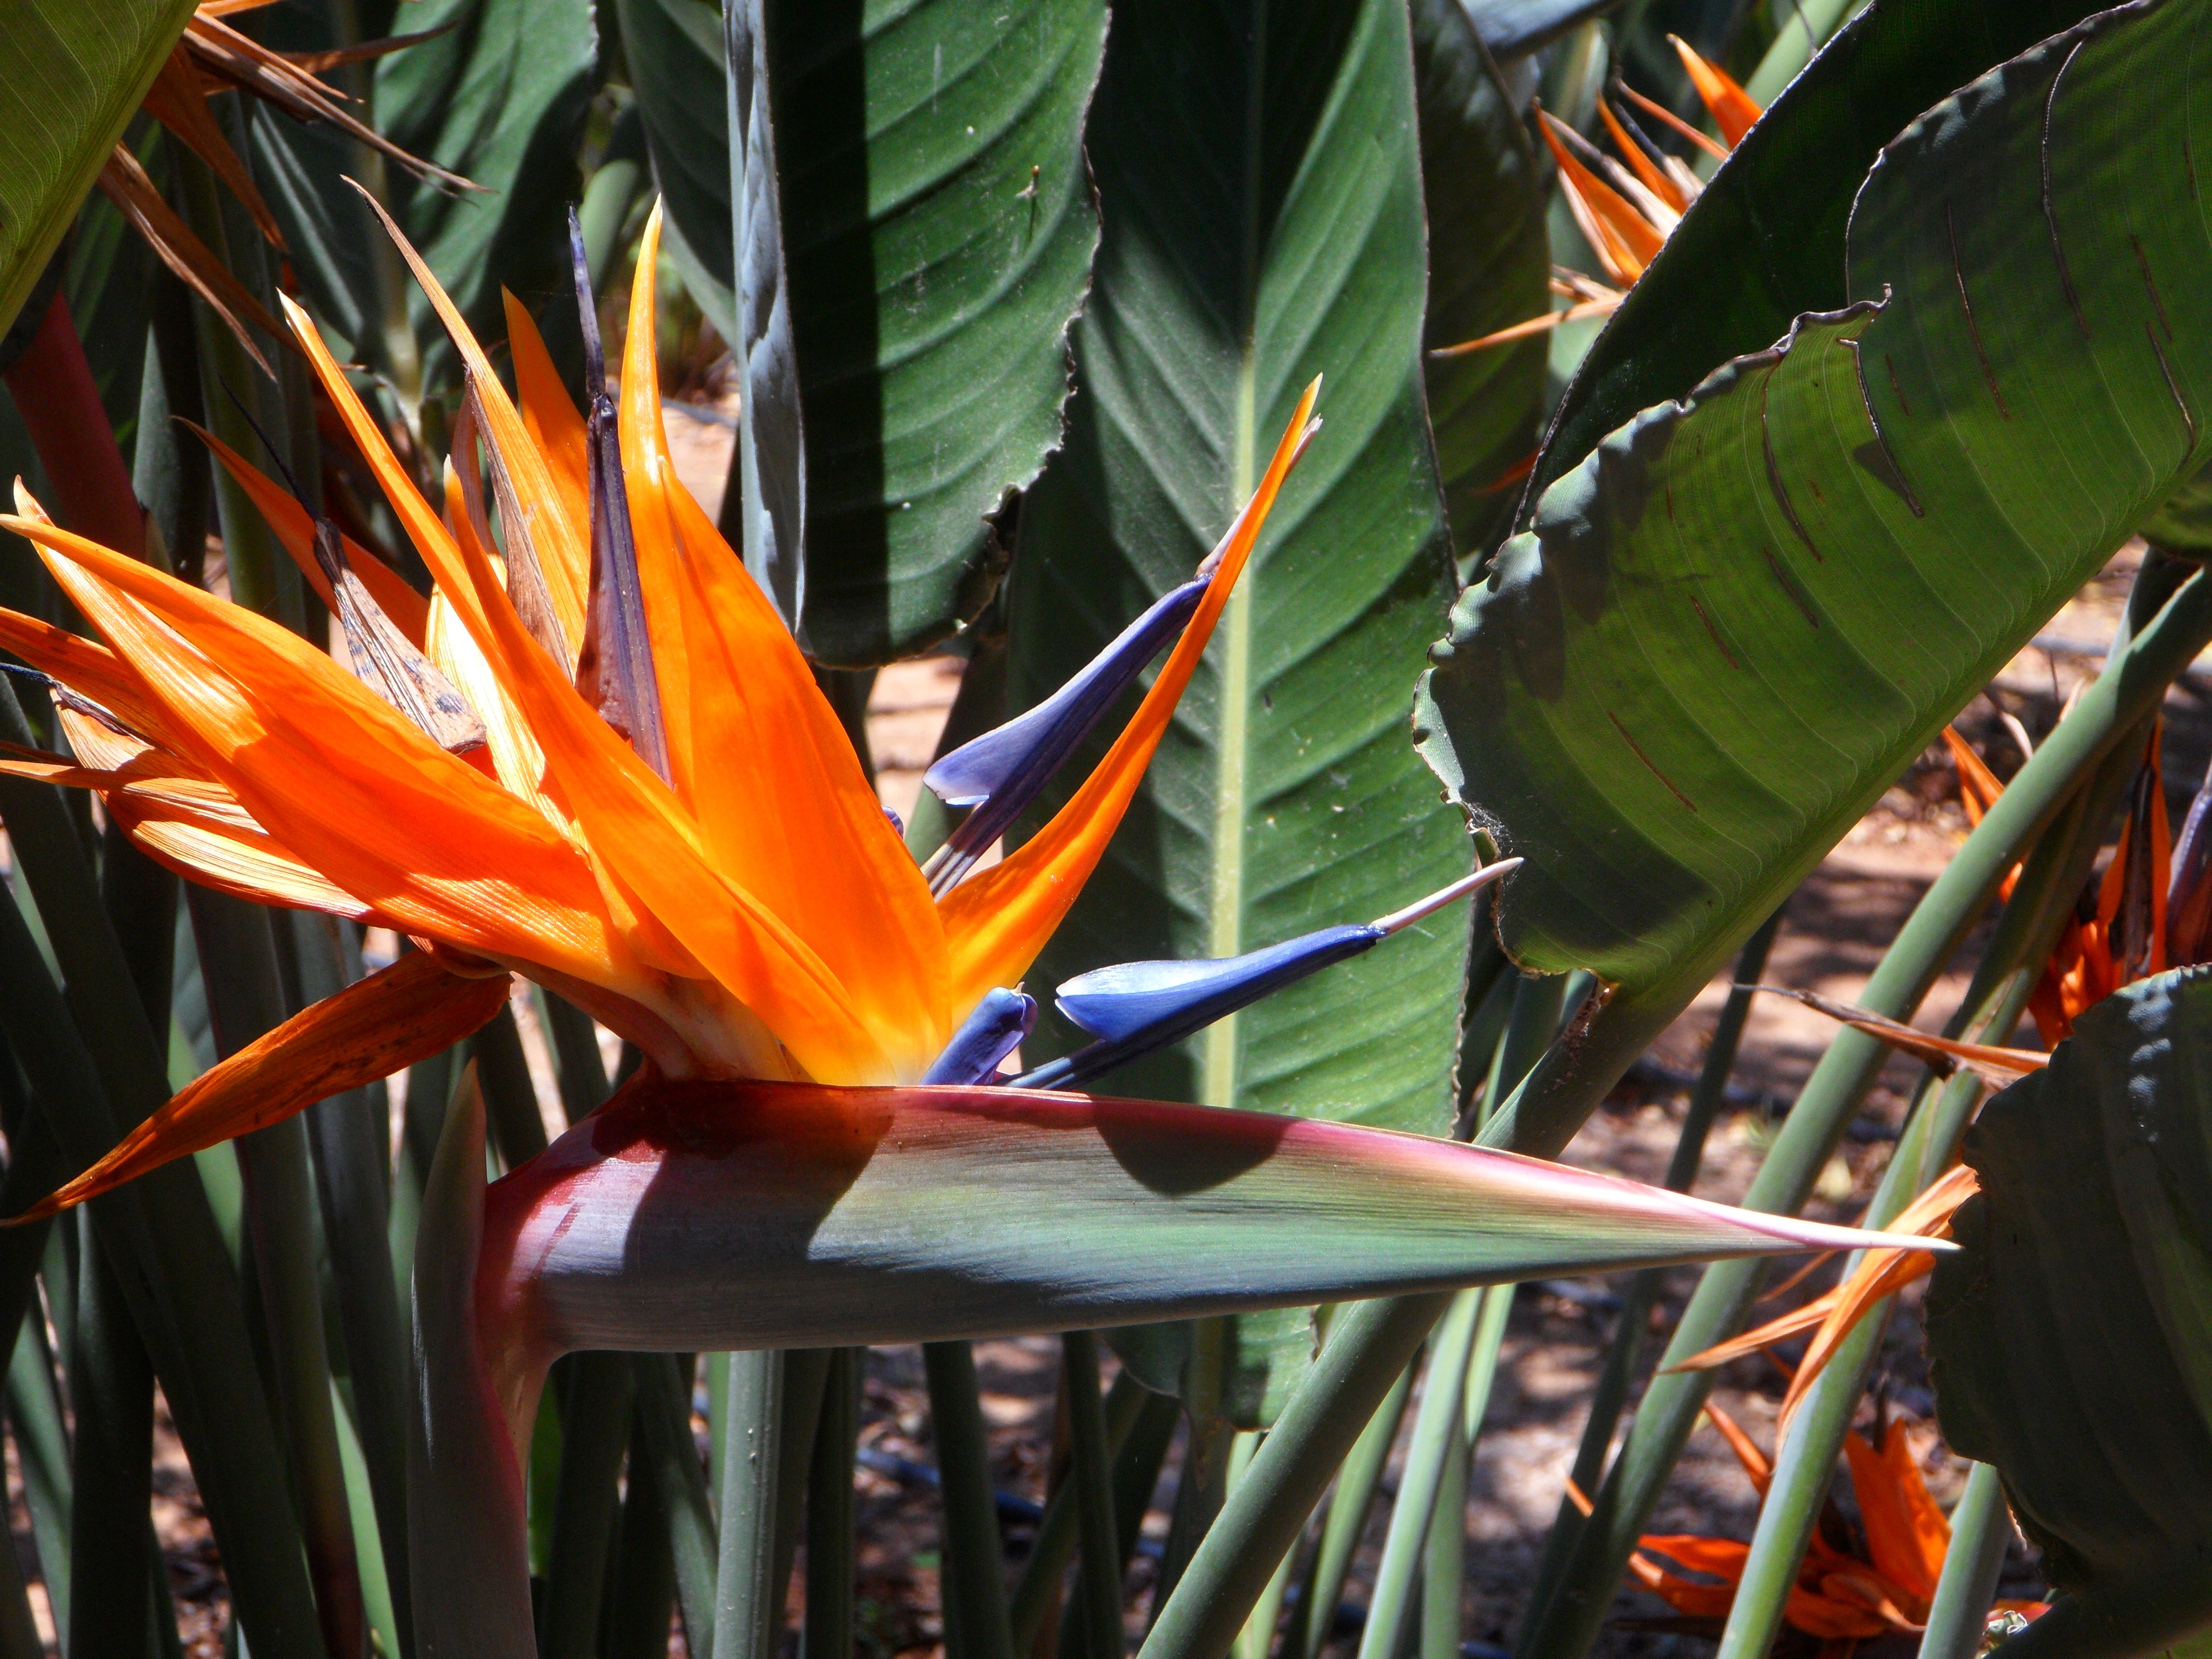
blossom, plant, leaf, flower, bloom, orange, tropical, botany, close, flora, farbenpracht, beautiful, exotic, tropics, exot, heliconia, macro photography, ornamental plant, strelitzia, bird of paradise flower, flowering plant, caudata, bird of paradise, bright colours, strelicia, strelitziaceae, strelizie, caudata greenhouse, plant stem, land plant, arecales